Elisabeth Frink

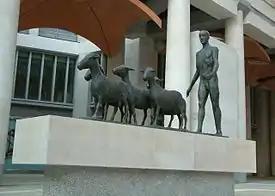
"Paternoster", Paternoster Square, London

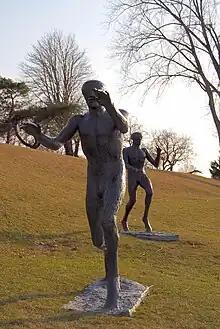
"Flying Men", Odette Sculpture Park Windsor Canada

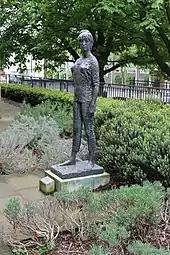
Statue of Frink by F. E. McWilliam, Coventry

Although she made many drawings and prints, she is best known for her bronze outdoor sculpture, which has a distinctive cut and worked surface. This is created by her adding plaster to an armature, which she then worked back into with a chisel and surform. This process contradicts the very essence of "modelling form" established in the modelling tradition and defined by Rodin's handling of clay.